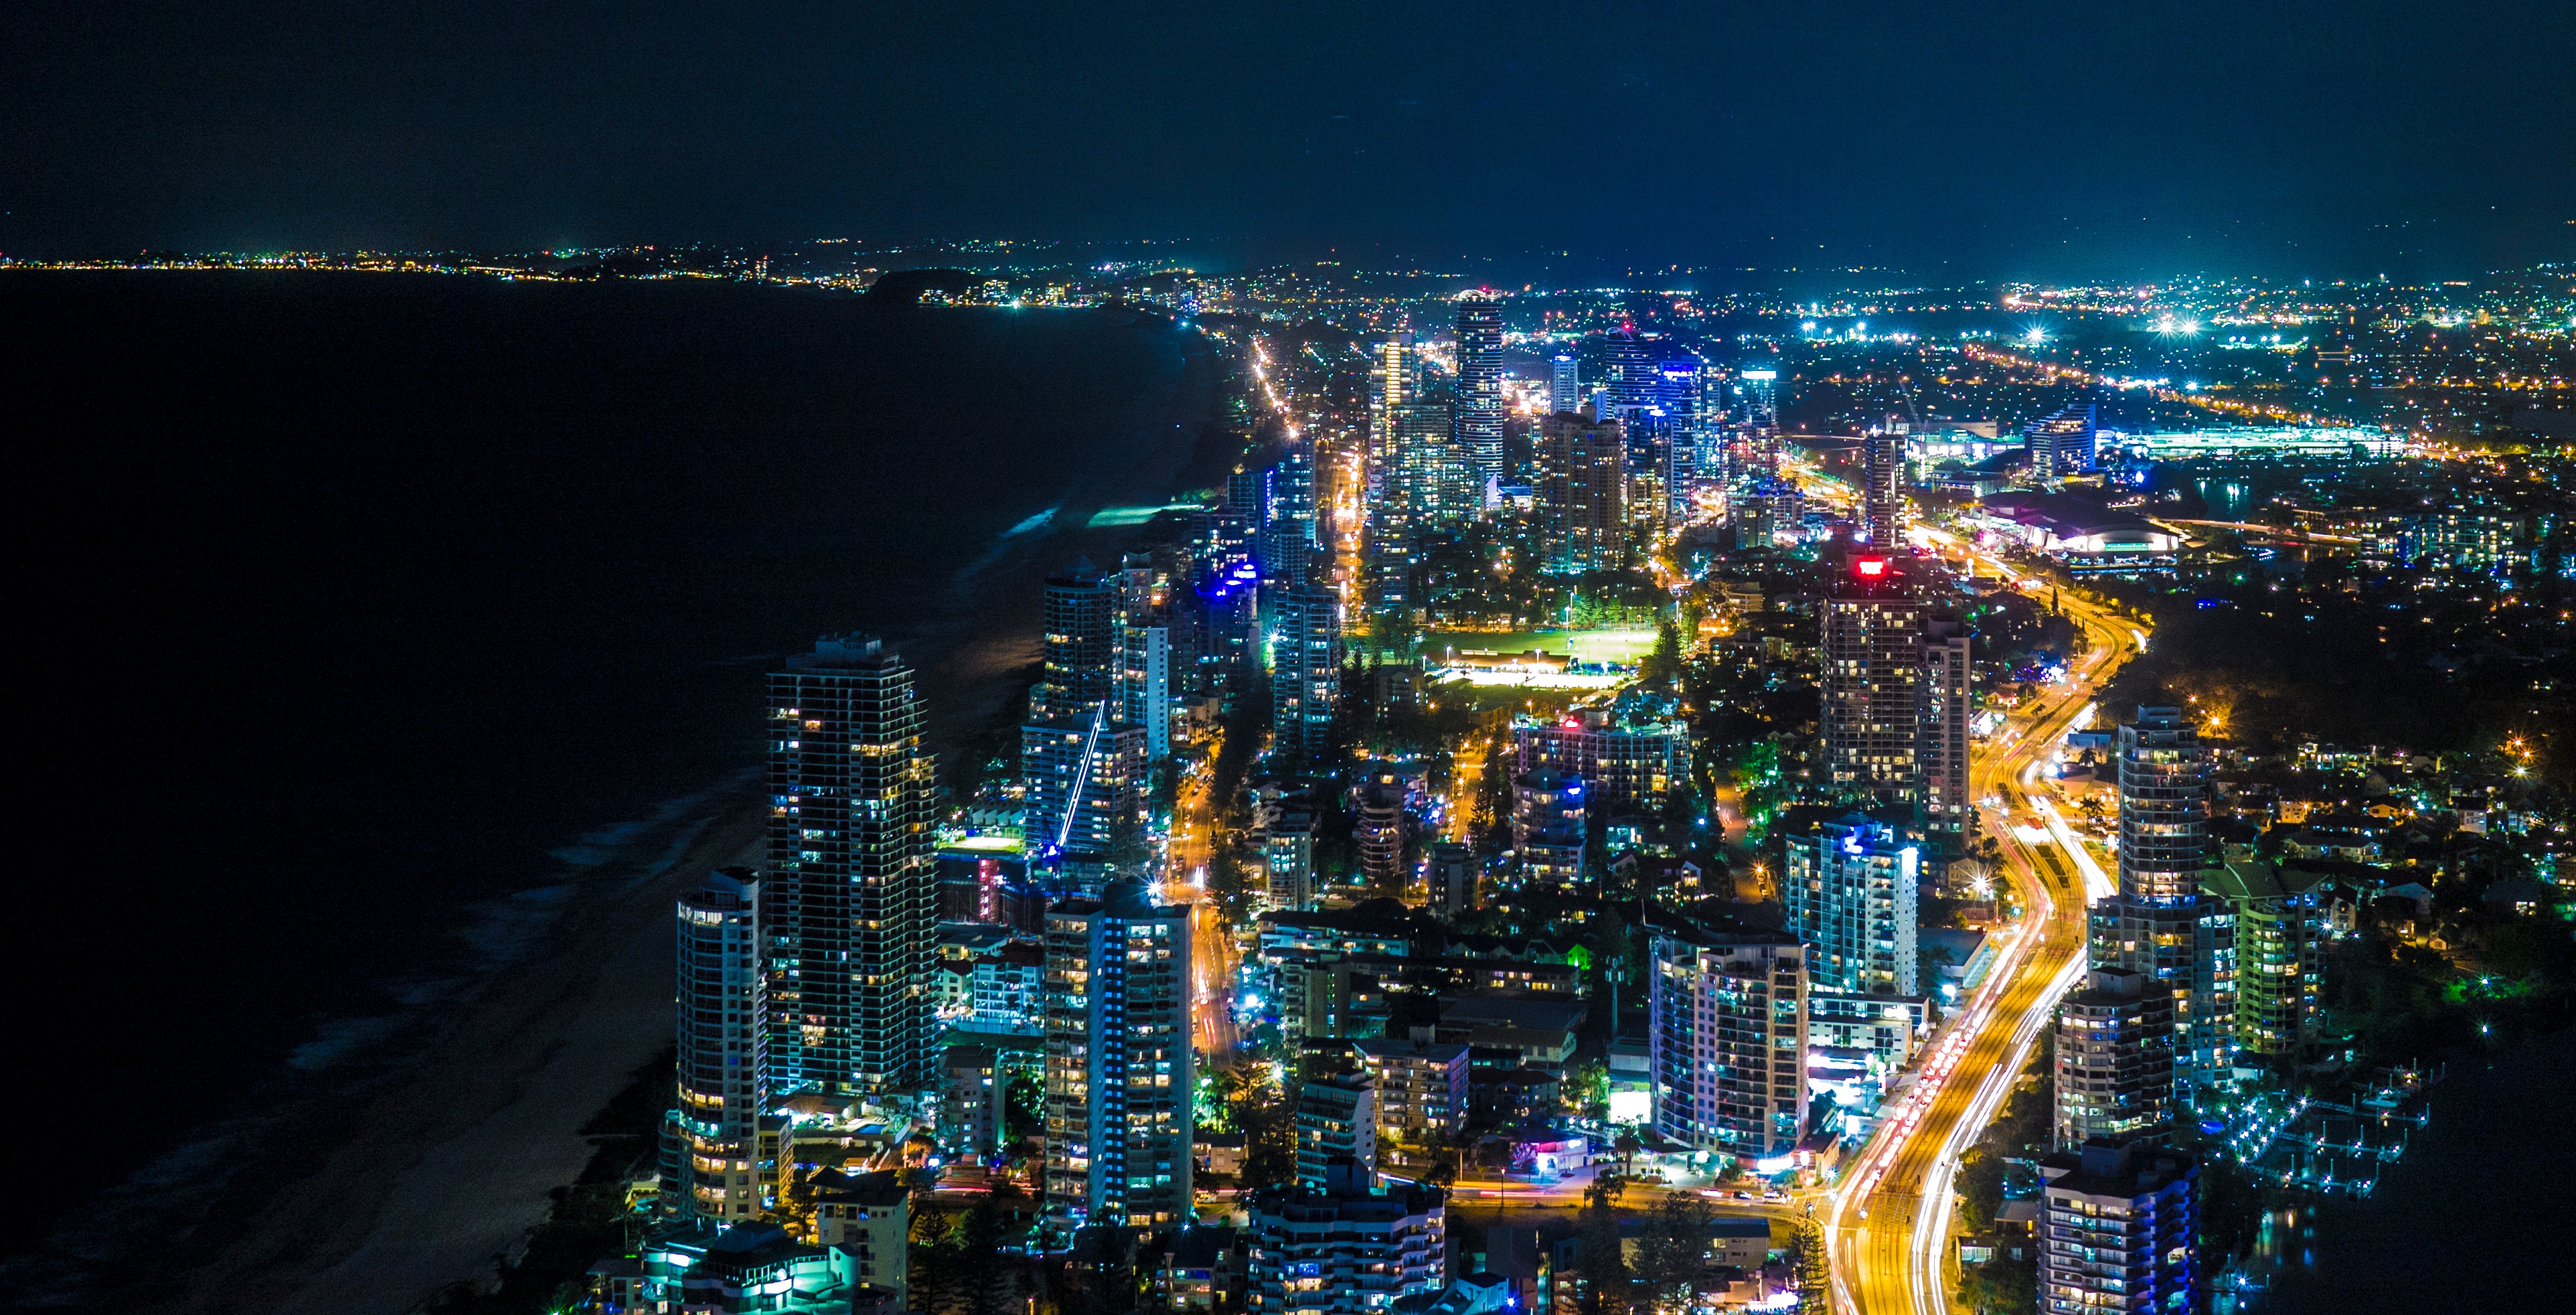
skyline, night, city, skyscraper, cityscape, downtown, metropolis, aerial photography, human settlement, metropolitan area